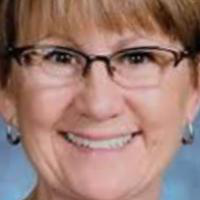
Age group: age 41-55